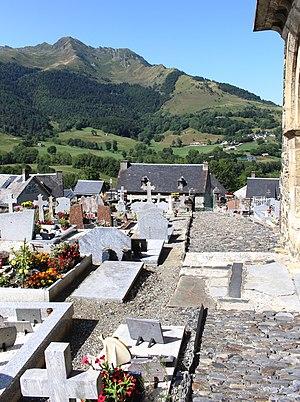
Cimetière d'Azet (Hautes-Pyrénées)
Azet est une commune française située dans le département des Hautes-Pyrénées, en région Occitanie.